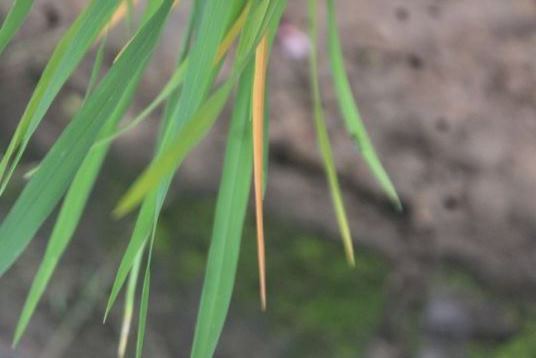
Disease: Tungro